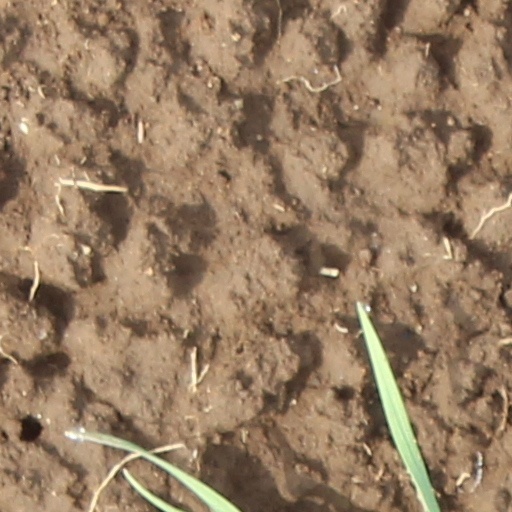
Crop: wheat